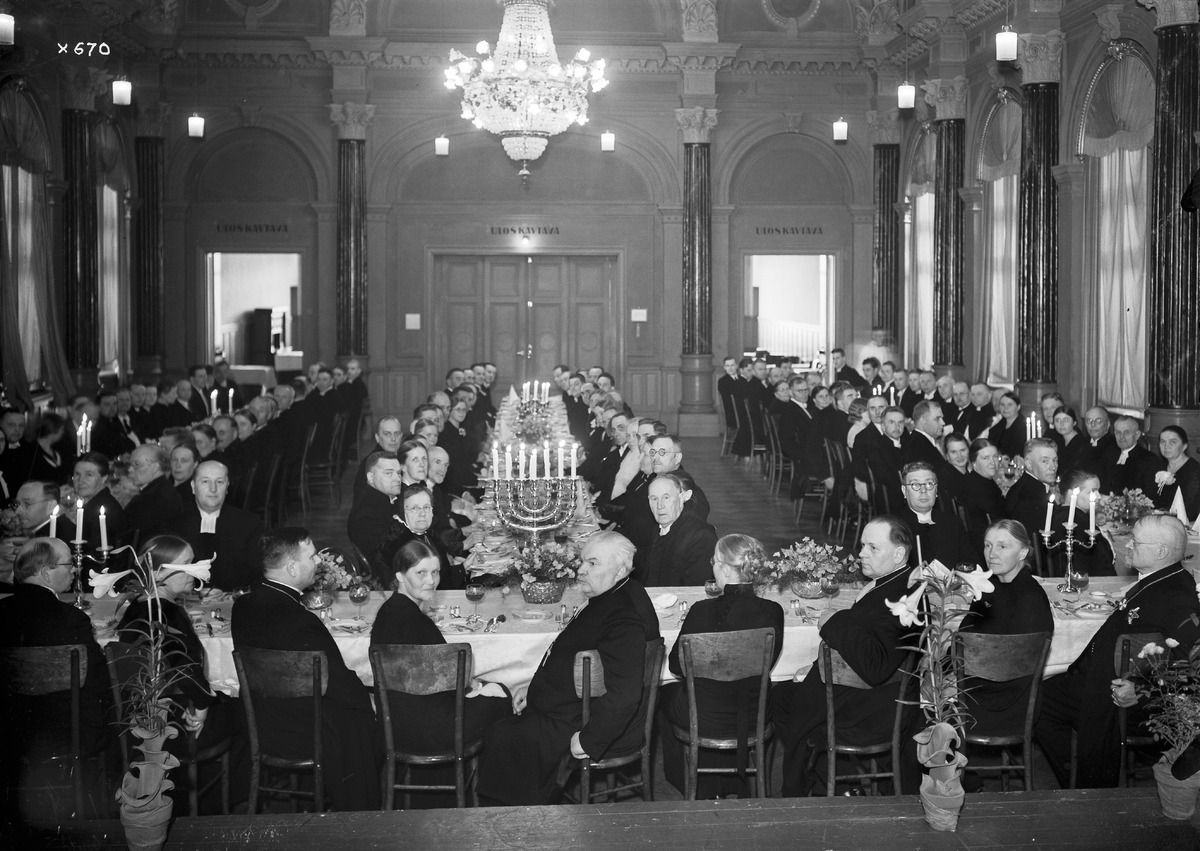
Piispa J. A. Mannermaan virkaanasettajaisjuhla
The inauguration celebration of bishop J. A. Mannermaa
sisällön kuvaus: Piispa J. A. Mannermaan virkaanasettajaisjuhla Oulun Seurahuoneella 1.1.1936. content description: The inauguration celebration of bishop J. A. Mannermaa at Oulu's Seurahuone on January 1, 1936.
Vuosi: 1936
Paikka: Suomi, Oulu, Suomi, Pohjois-Pohjanmaa, Oulu
Aiheet: Mannermaa, Juho; virkaanasettajaiset; sisäkuva; piispat; papisto; bishops; priests; clergy